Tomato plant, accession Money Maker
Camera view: bottom (45 deg); turntable rotation: 90 degrees
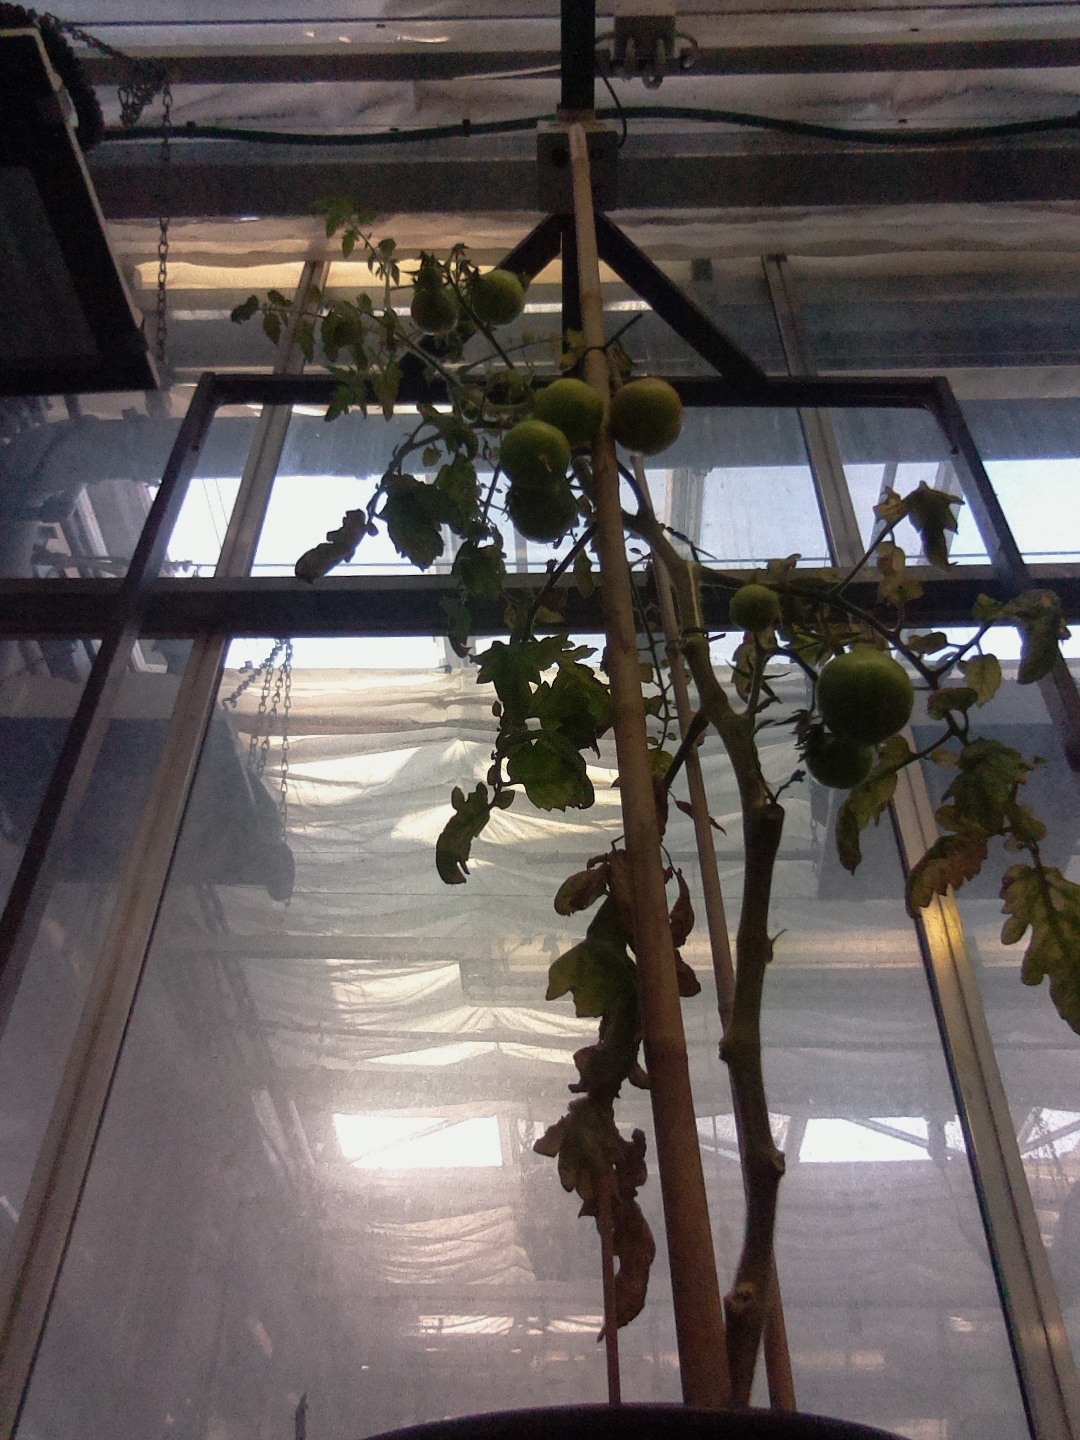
BBCH growth stage 80: fruits start showing typical ripe color (orange -> red)